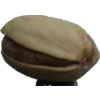
Label: pistachio